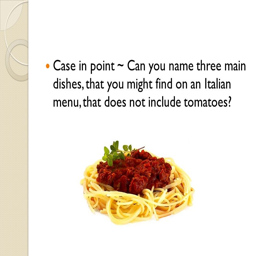
case in point ~ can you name main dishes , that you might find on a menu , that does not include tomatoes